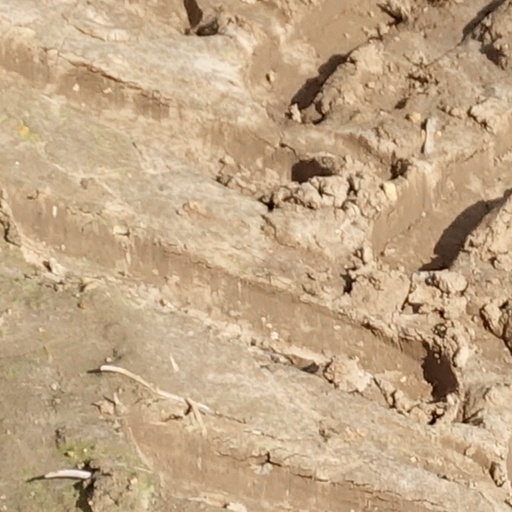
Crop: wheat